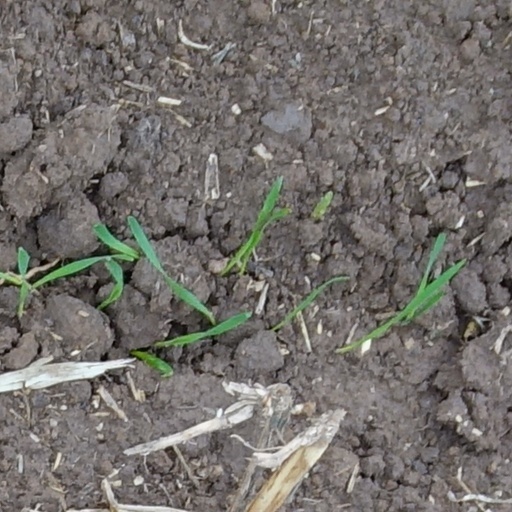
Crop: wheat